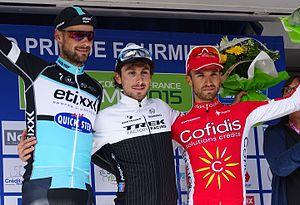
Reportage réalisé le dimanche 6 septembre à l'occasion du départ et de l'arrivée du Grand Prix de Fourmies 2015 à Fourmies, Nord-Pas-de-Calais, France.
Fabio Felline, né le 29 mars 1990 à Turin, est un coureur cycliste italien évoluant dans l'équipe Astana. Bon sprinteur et bon puncheur, il a notamment remporté le classement par points du Tour d'Espagne 2016.
Le Grand Prix de Fourmies est une course cycliste française créée en 1928 et qui se déroule sur une journée autour de la ville de Fourmies, dans le Nord.
La 83ᵉ édition de Grand Prix de Fourmies a eu lieu le 6 septembre 2015. La course fait partie du calendrier UCI Europe Tour 2015 en catégorie 1.HC. Elle est remportée par l'Italien Fabio Felline qui a parcouru les 205 kilomètres en 4 h 43 min 59 s, soit à une vitesse moyenne de 43,312 km/h. Il est suivi dans le même temps par le Belge Tom Boonen et par le Français Nacer Bouhanni. Sur les 173 coureurs qui ont pris le départ, 162 franchissent la ligne d'arrivée.
L'UCI Europe Tour 2015 est la onzième édition de l'UCI Europe Tour, l'un des cinq circuits continentaux de cyclisme de l'Union cycliste internationale. Il est composé d'environ 400 compétitions organisées du 29 janvier au 8 novembre 2015 en Europe.
Tom Boonen est un coureur cycliste belge. Professionnel de 2002 à 2017, il a été membre de l'équipe Quick-Step Floors durant 15 ans. Routier-sprinter, il est spécialiste des courses pavées. Il a notamment gagné quatre fois Paris-Roubaix et trois fois le Tour des Flandres, a remporté le maillot vert du Tour de France 2007 et a été champion du monde 2005. Dans le top 100 des meilleurs sportifs du 21e siècle de Marca, il obtient la 82e place.
La saison 2015 de l'équipe cycliste Etixx-Quick Step est la treizième saison de la formation belge. En tant que WorldTeam, l'équipe participe à l'ensemble du calendrier de l'UCI World Tour du Tour Down Under en janvier au Tour de Lombardie en octobre. Parallèlement au World Tour, Etixx-Quick Step peut participer aux courses des circuits continentaux de cyclisme.